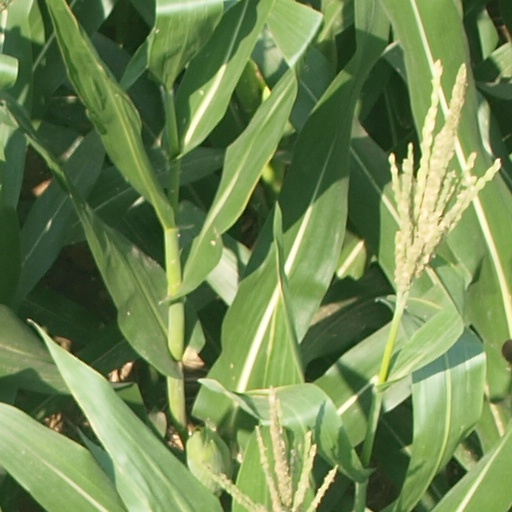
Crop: maize; corn